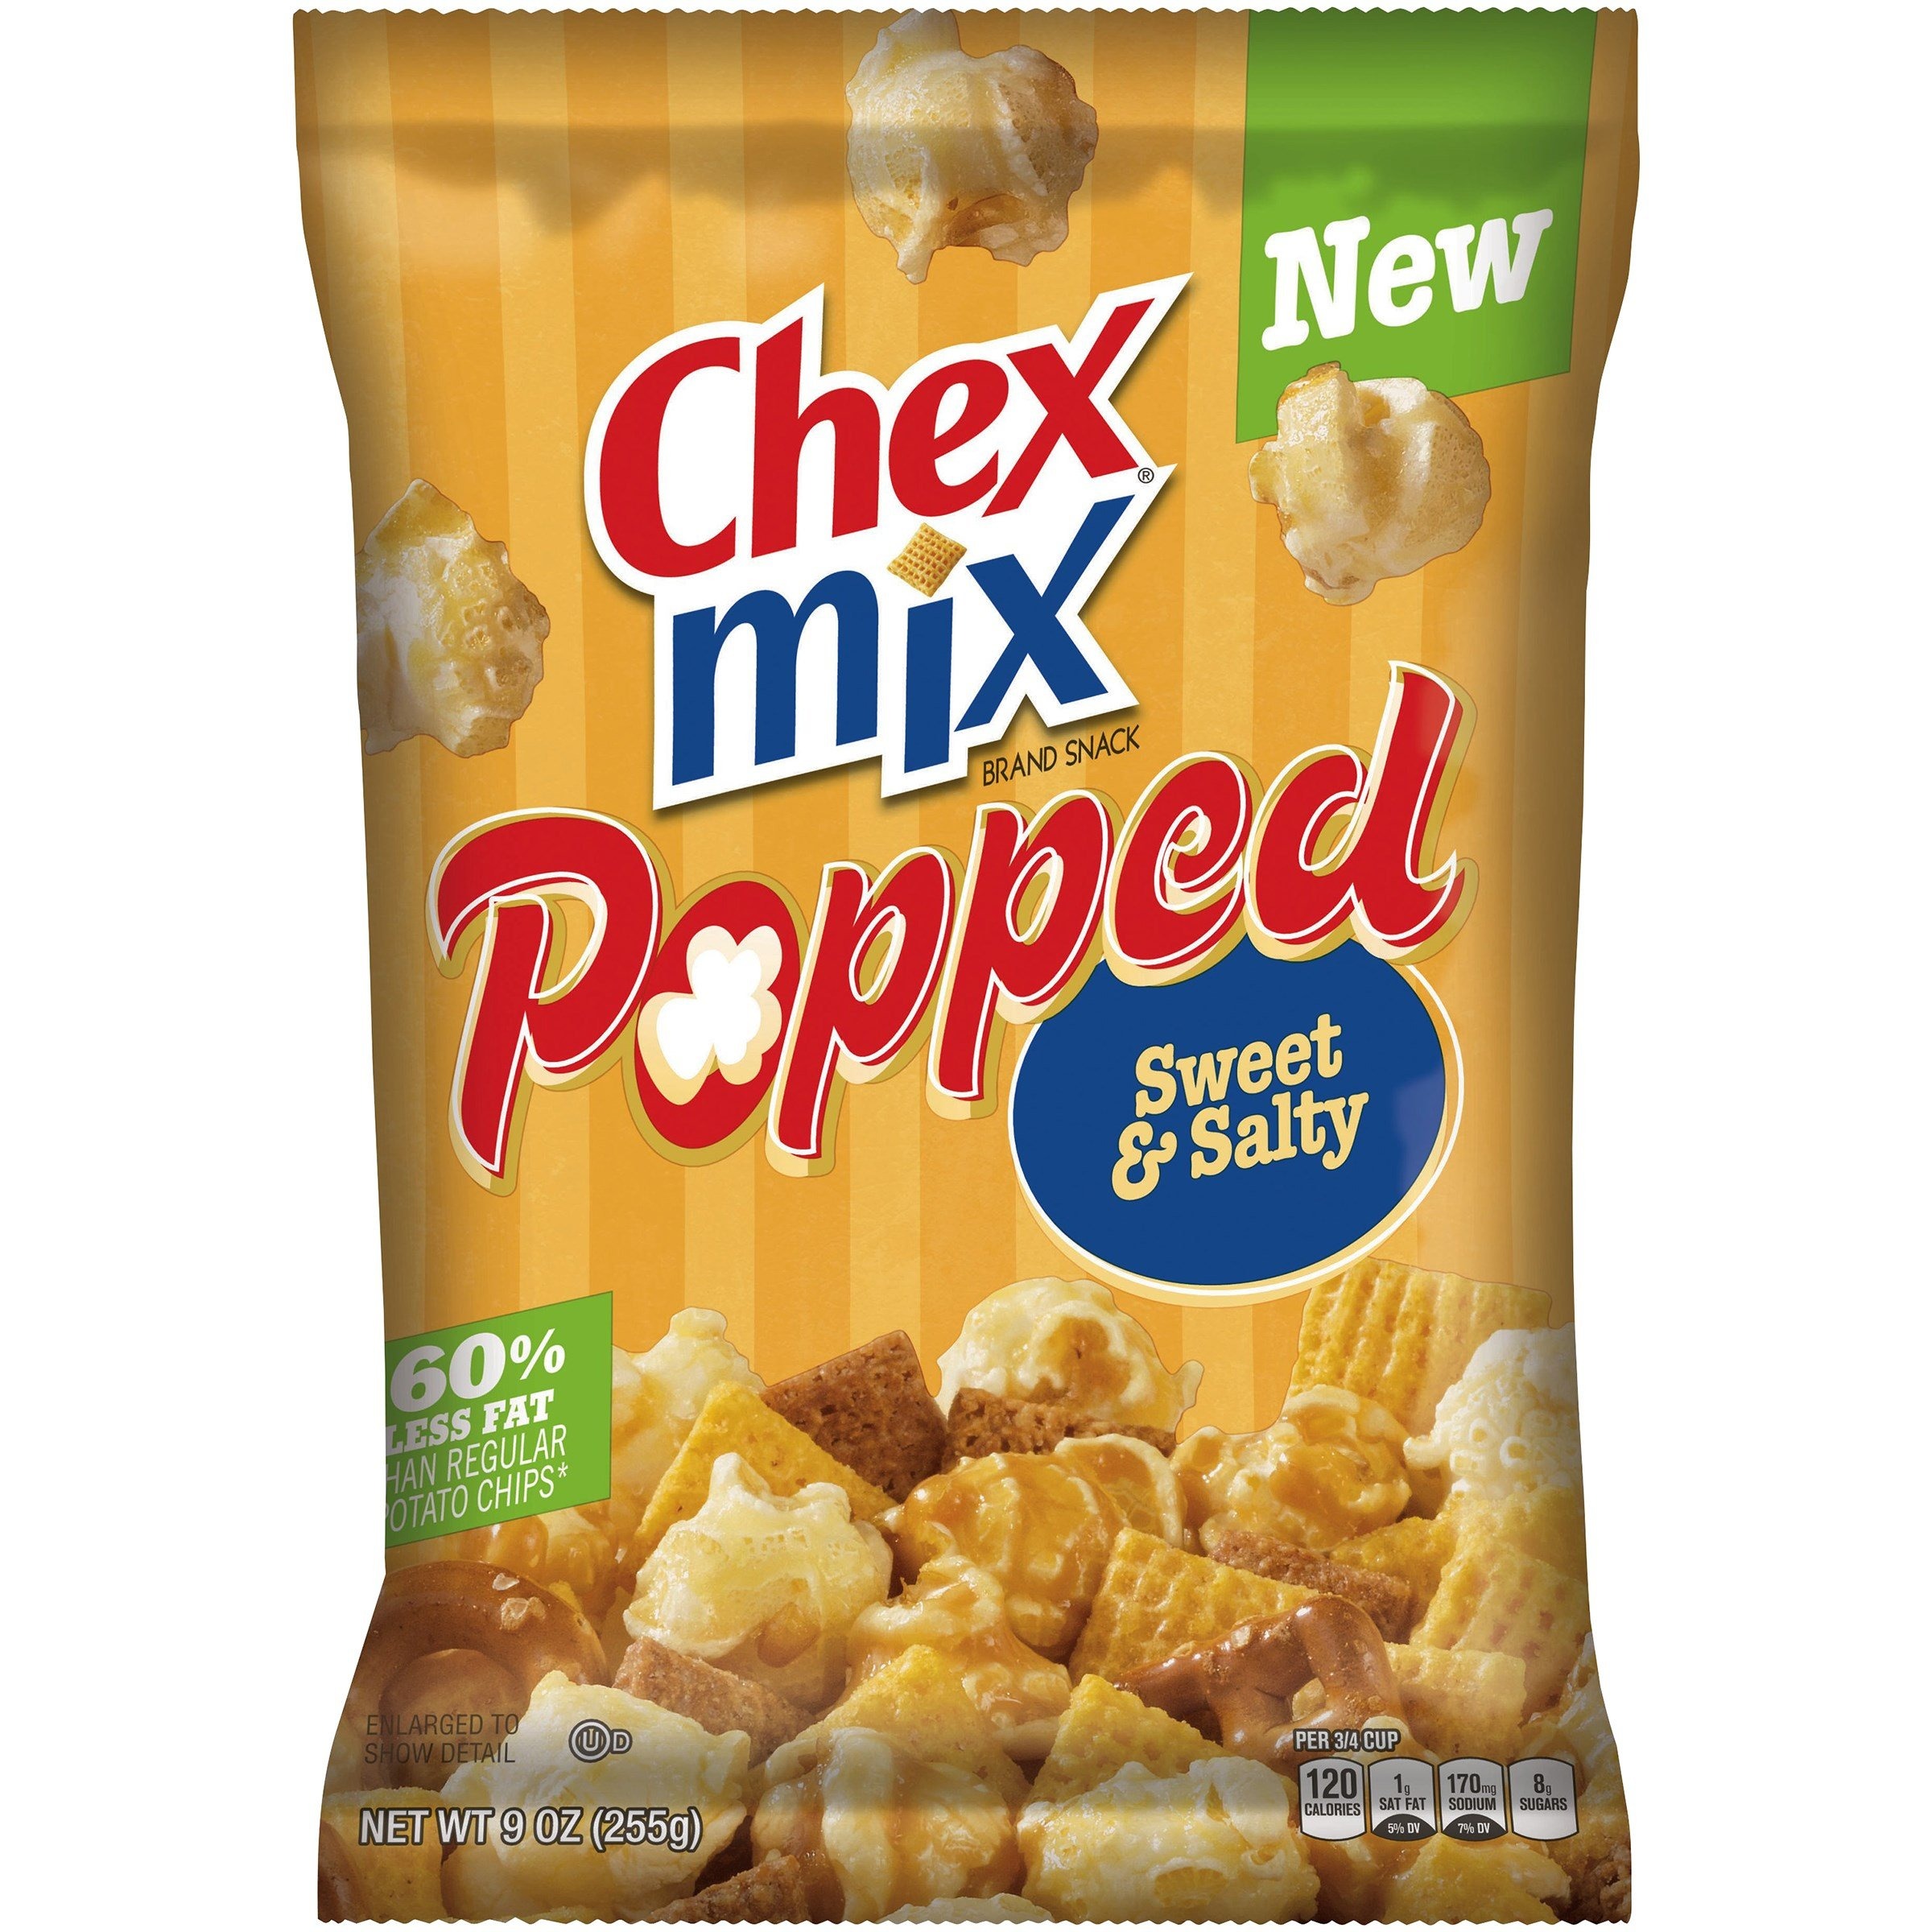
Item Name: Chex Snack Mix 9 OZ (Pack of 8)
Bullet Point 1: Package size of 9.0 oz
Bullet Point 2: Unit Price of $5.05
Bullet Point 3: Mix it up and enjoy this mouthwatering combination.
Product Description: Your favorite snacks do the flavor tango, with light airy sweet-glazed popcorn and salty, crunchy Chex Mix pieces. Your tastebuds will thank you for this mouthwatering combination.
Value: 72.0
Unit: Ounce

Price: 7.53